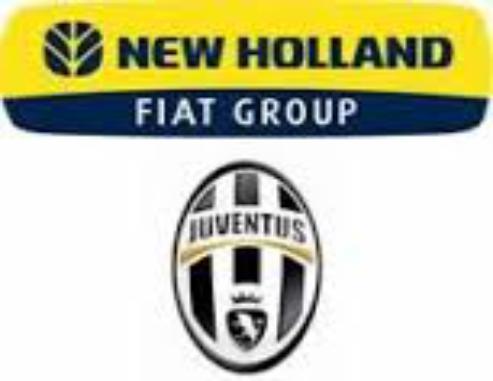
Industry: Others